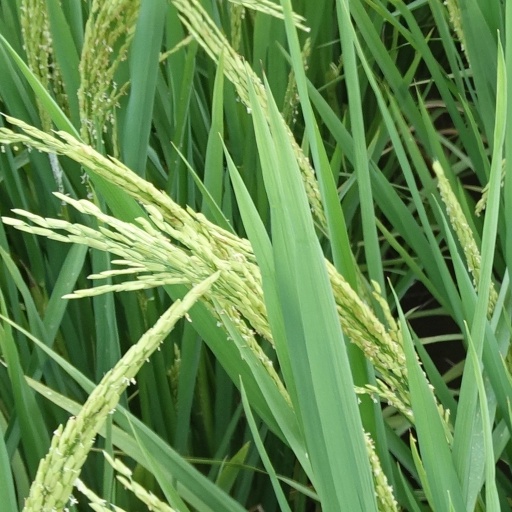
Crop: rice